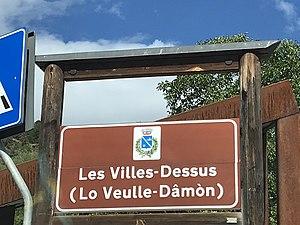
Panneau bilingue en français et arpitan valdôtain à Introd (Vallée d'Aoste)
Le francoprovençal, parfois appelé de façon militante arpitan pour éviter la confusion avec provençal, est une langue romane parlée en France, en Suisse et en Italie. C’est l’une des trois langues distinctes du groupe linguistique gallo-roman.
Introd est une commune italienne de la Vallée d'Aoste.